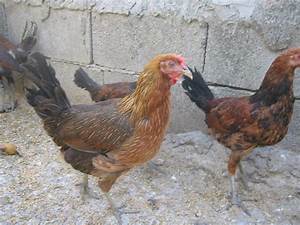
Label: chicken